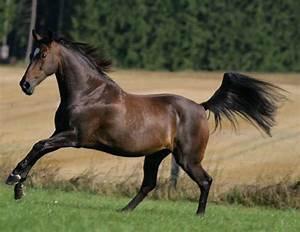
horse